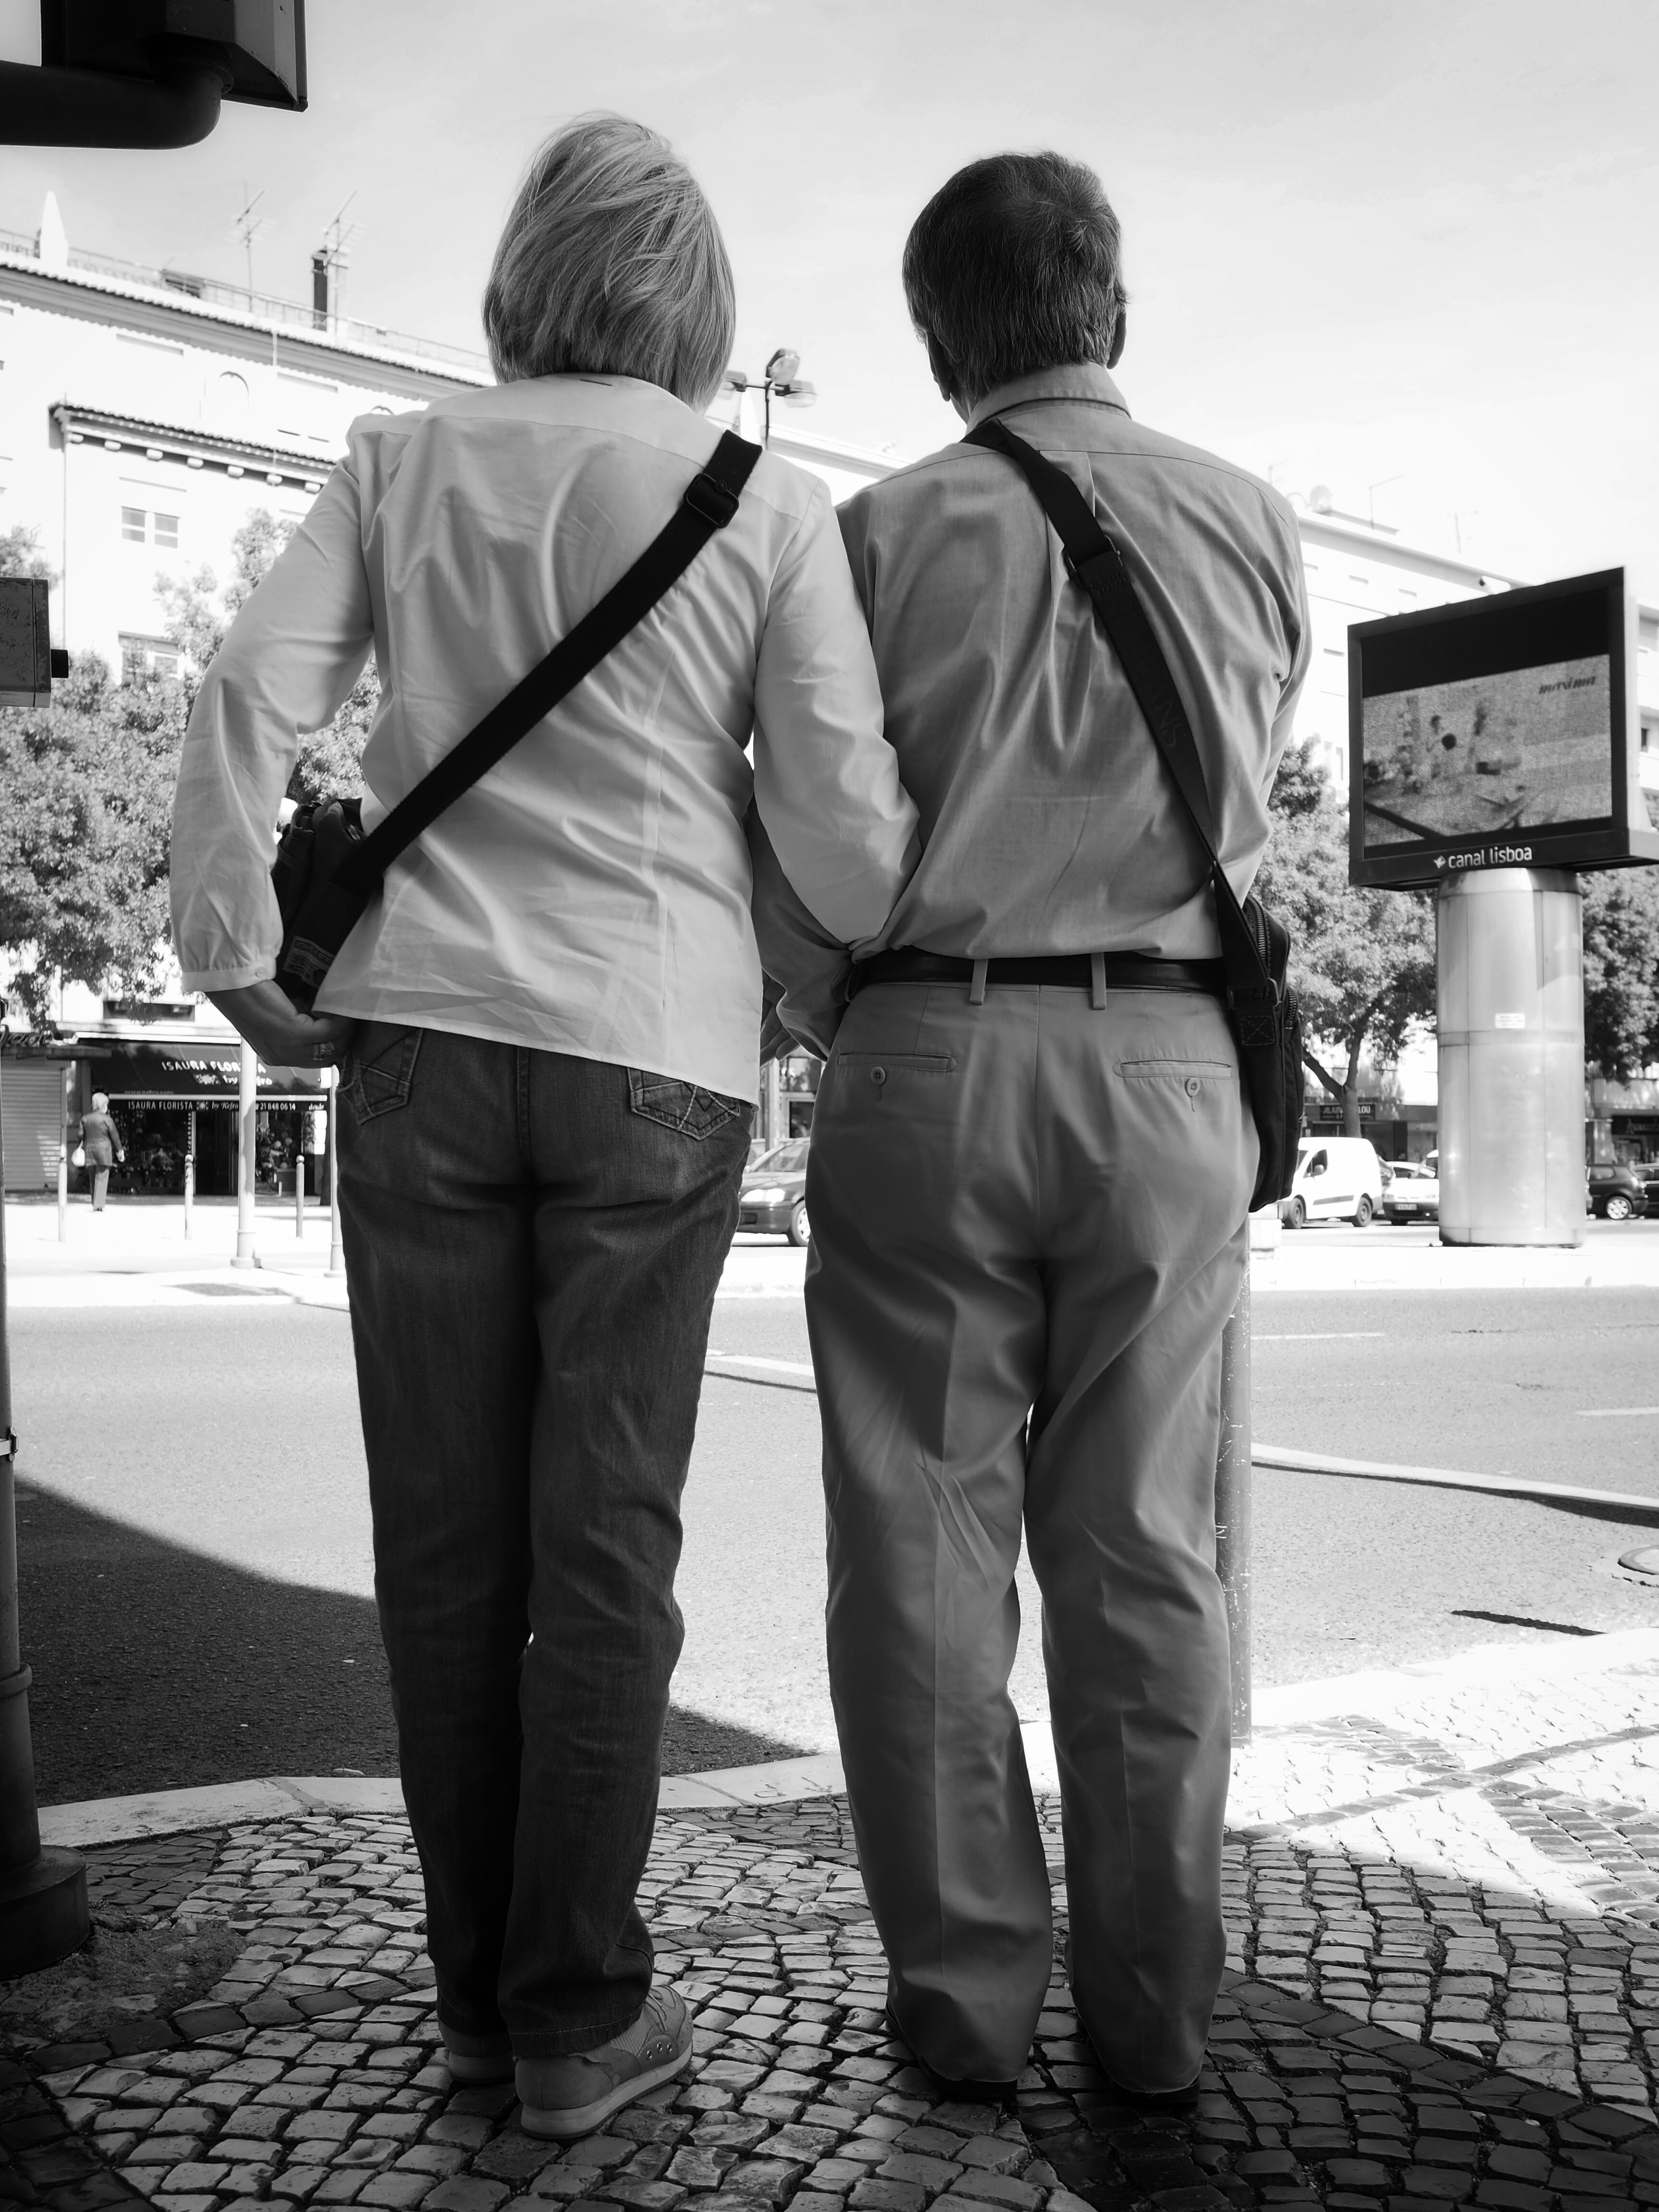
man, person, black and white, people, road, white, street, photography, urban, male, social, lens, black, monochrome, streetphotography, bw, blackandwhite, blackwhite, streets, moments, public, em5, olympus, photograph, prime, pretoebranco, rua, omd, streetphoto, image, 17mm, lisboa, lisbon, moment, unposed, pretobranco, omdem5, sp, pb, inpublic, fotografiaderua, streetmoments, lavinha, interaction, monochrome photography, human positions